Bear Creek Baptist Church

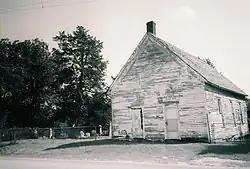

Bear Creek Baptist Church was a historic Baptist church in Adair County, Missouri. It was located approximately four miles northwest of Kirksville on Missouri Route B. Built in 1860, the church was added to the National Register of Historic Places in 1984. The church is no longer standing. The church, adjoining cemetery, and surrounding acreage are owned and maintained by the non-profit organization, Bear Creek Cemetery Association of Adair County.